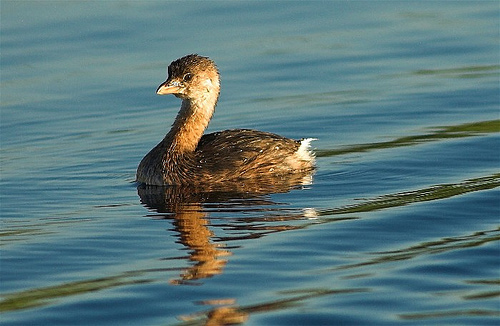
the small bird has a long neck with a small beak and a mix of brown and black feathers.
this bird has a long neck, a short bill, and a brown crownbrown bird has a long brown neck and pointy but small beak and white feathers on the end.
this bird has a brown body, a slightly tufted head, a long neck and a large beak.
this bird is brown with a white tail and has a very short beak.
a medium sized brown bird, with a longer neck, and a stubby bill.
this bird has a long neck with shaggy feathers and a shark, broad beak.
a brown bird with a large brown and black body and white tail, it has a longer neck and a small head.
this bird has a brown crown, brown primaries, and a brown throat.
this water dwelling bird has a long neck, brown feathers, and a short, pointed bill.
Species: Pied Billed Grebe